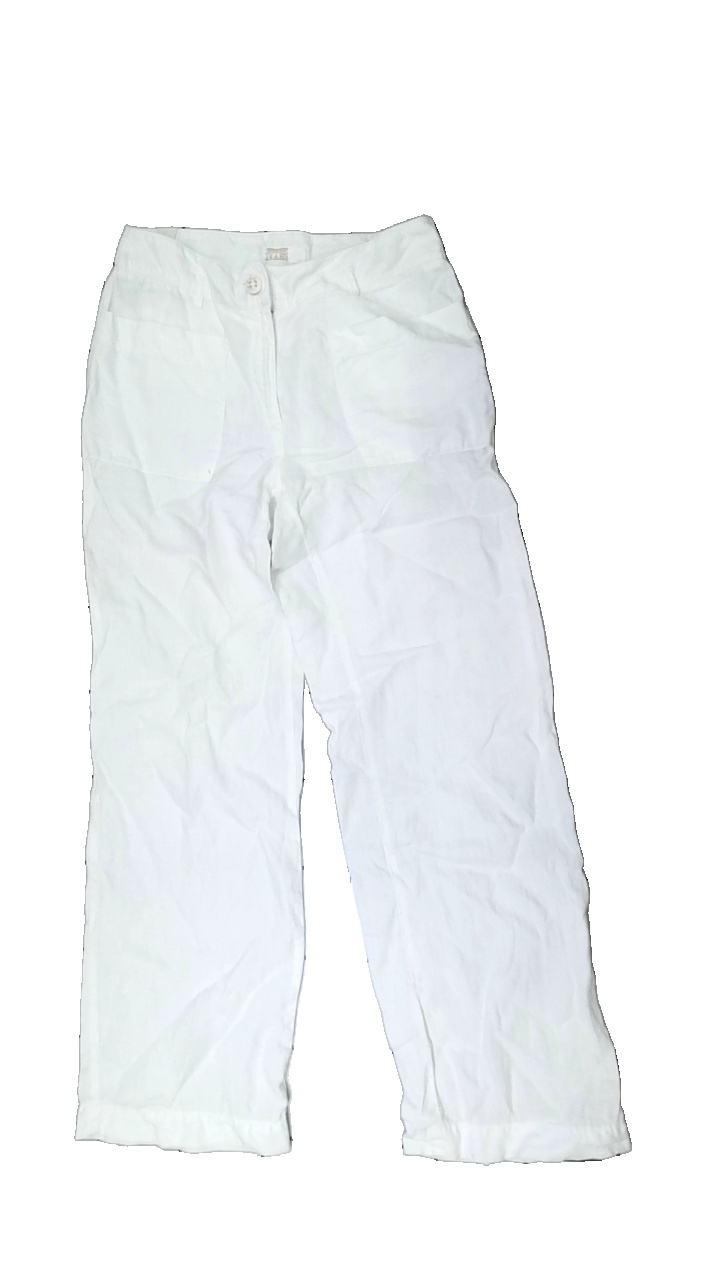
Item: Trousers (Ladies)
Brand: Zerres Jeans
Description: vita linne byxor
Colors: White
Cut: Regular
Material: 100% cotton
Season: All
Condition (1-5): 5
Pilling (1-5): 5
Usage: Reuse
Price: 50-100